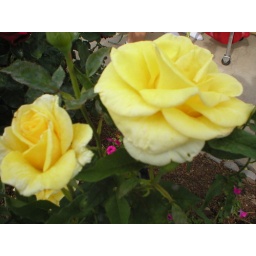
Took some pictures for my mother of the roses blooming in our flower gardens!